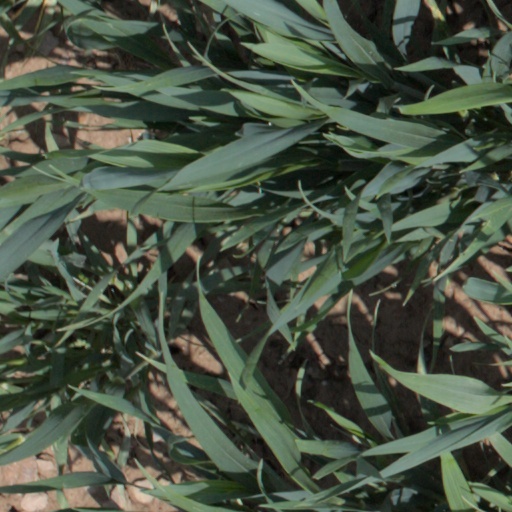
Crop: wheat